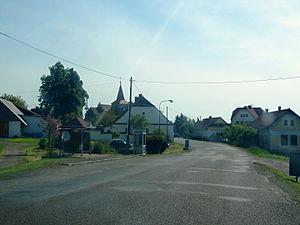
Slavošov est une commune du district de Kutná Hora, dans la région de Bohême-Centrale, en République tchèque. Sa population s'élevait à 146 habitants en 2020.